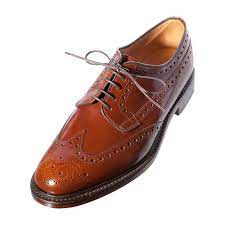
Label: Brogue